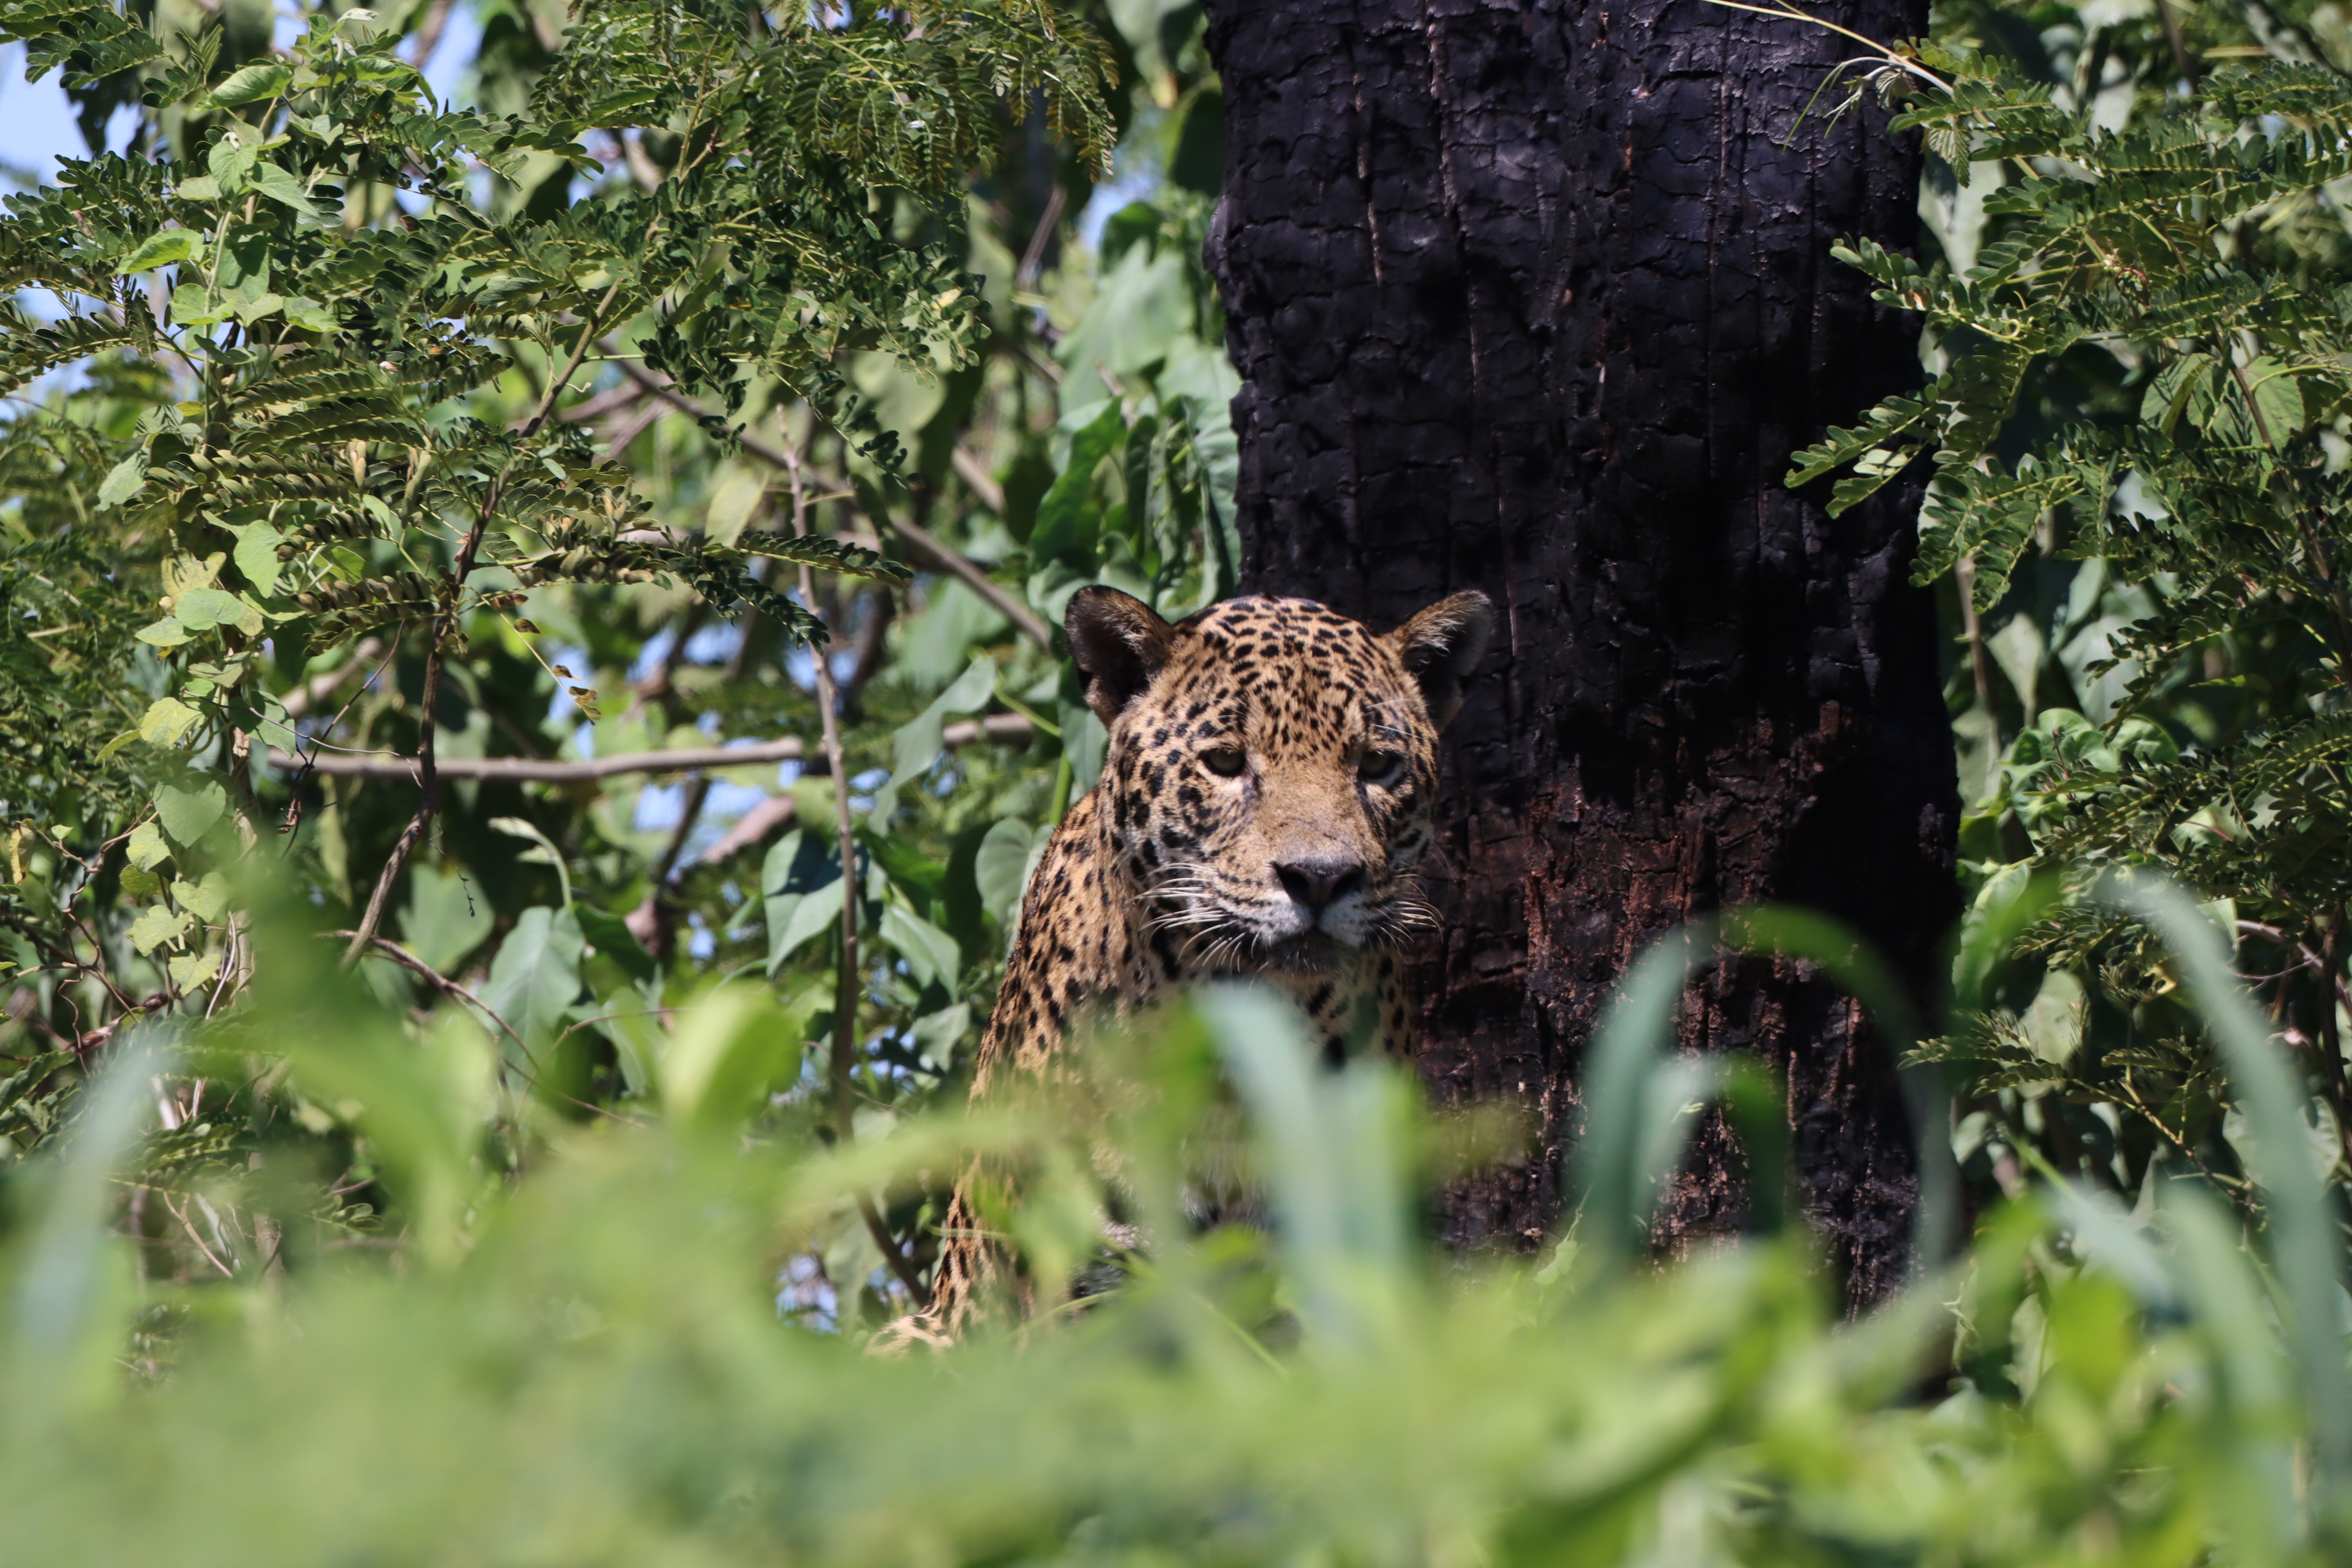
Jaguar: Saseka